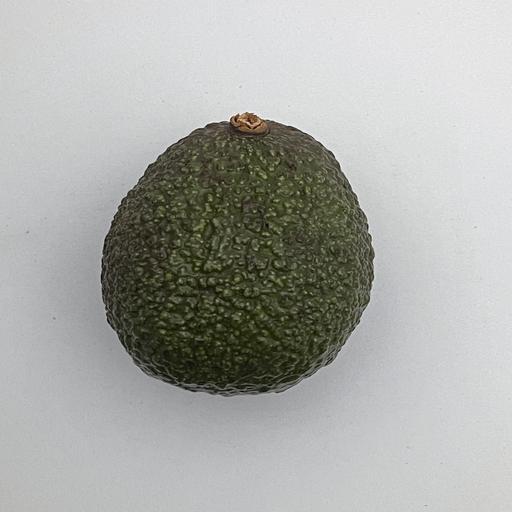
Crop type: Avocado